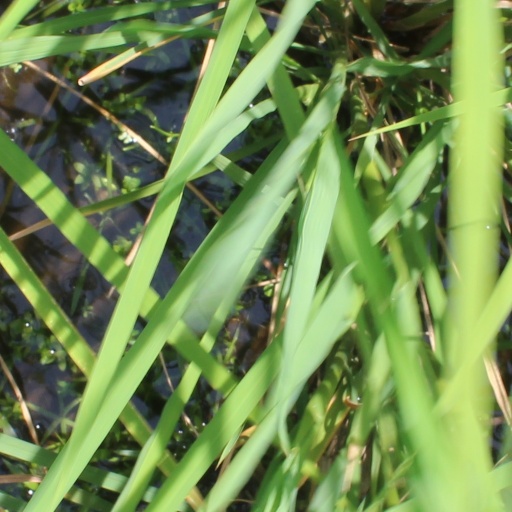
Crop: rice